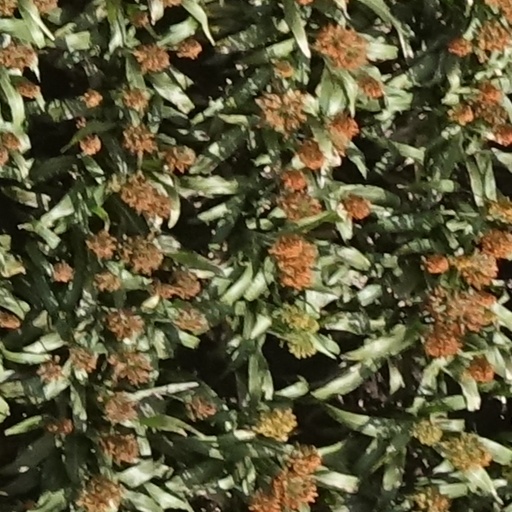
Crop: sorghum